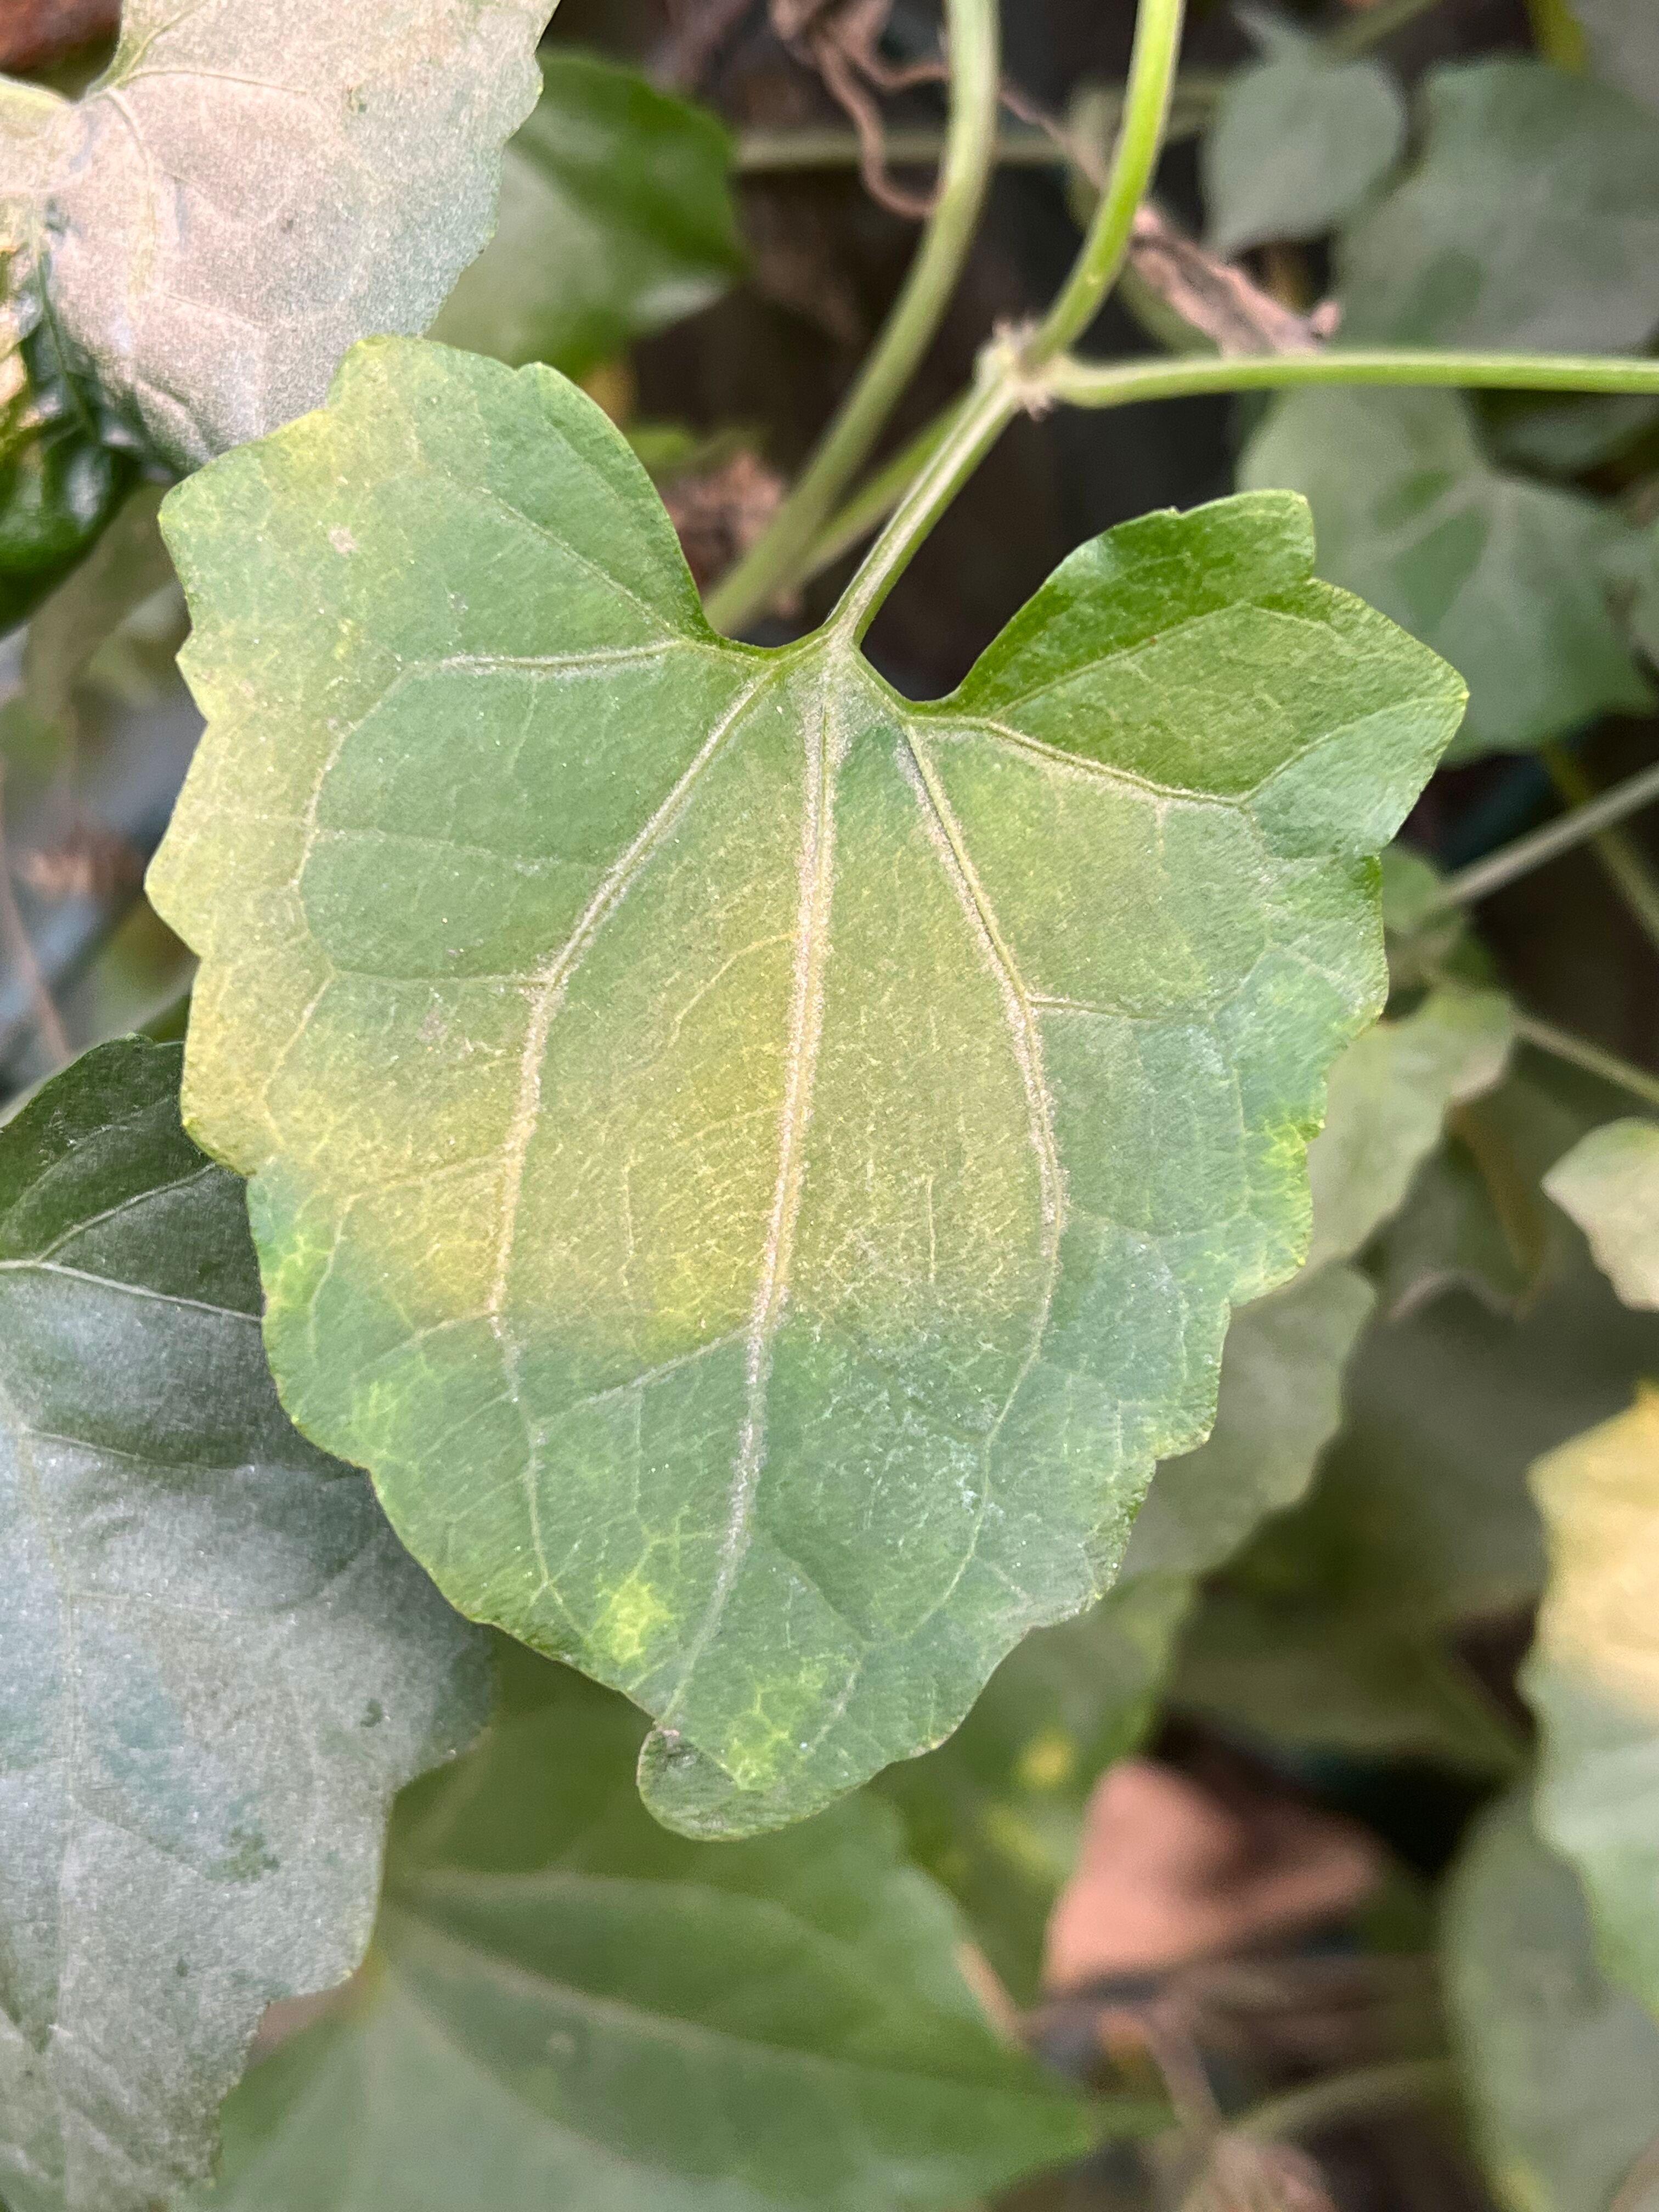
Plant species: mikania-micrantha